Grow Heathrow

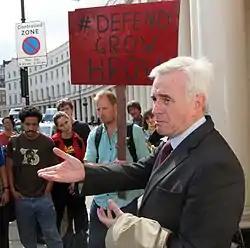
John McDonnell supporting Grow Heathrow at court

Over four years after the occupation the owners, Lewdown Holdings Limited, took legal action on 23 September 2014 at Uxbridge County Court. The owner was granted possession and the project successfully resisted bailiffs in 2015. Grow Heathrow launched an appeal against eviction which lasted into 2016.